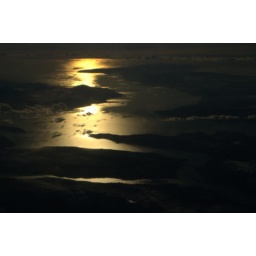
Britain in snow seen from the skies Manchester to Iceland flight ,view from the plane window